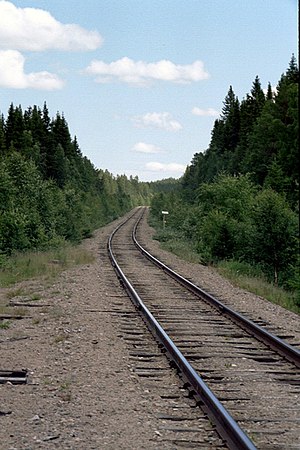
Inlandsbanan
Inlandsbanan løber på store afstande gennem ren vildmark.
Inlandsbanan er en jernbane i Sverige, som løber mellem Kristinehamn i syd og Gällivare i nord, i alt er strækningen på 1.288 kilometer. Strækningen Persberg til Vika på i alt 58 kilometer, er imidlertid blevet helt nedlagt.